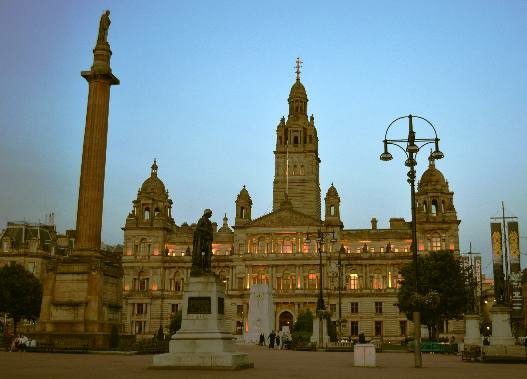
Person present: No